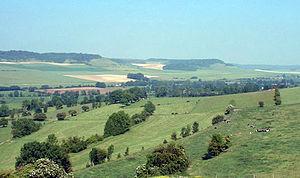
Vallée de la Béthune, près de Ricardville-du-Val.
La Béthune est une rivière française, longue de 61 kilomètres, située dans la Seine-Maritime et affluent de l'Arques. Pour le Service d'administration nationale des données et référentiels sur l'eau, la Béthune n'existe pas, l'Arques et la Béthune ne forment qu'un seul et même fleuve, long de 67 kilomètres, mais les ouvrages de géographie, des organismes de gestion de l'eau tout comme les dictionnaires la considèrent comme un cours d'eau indépendant.